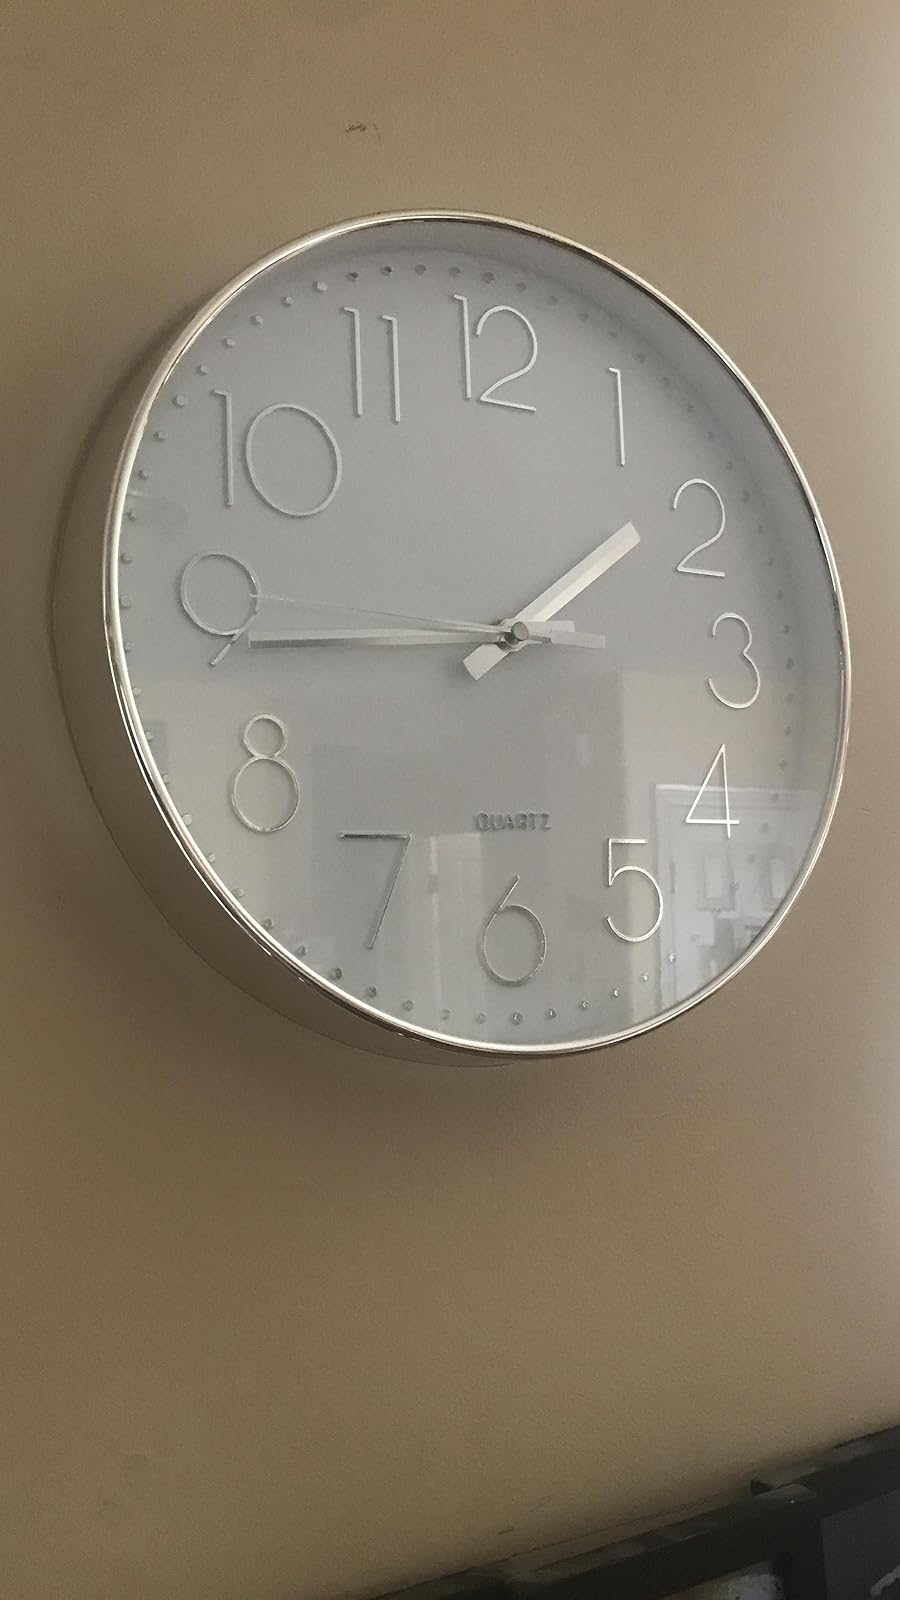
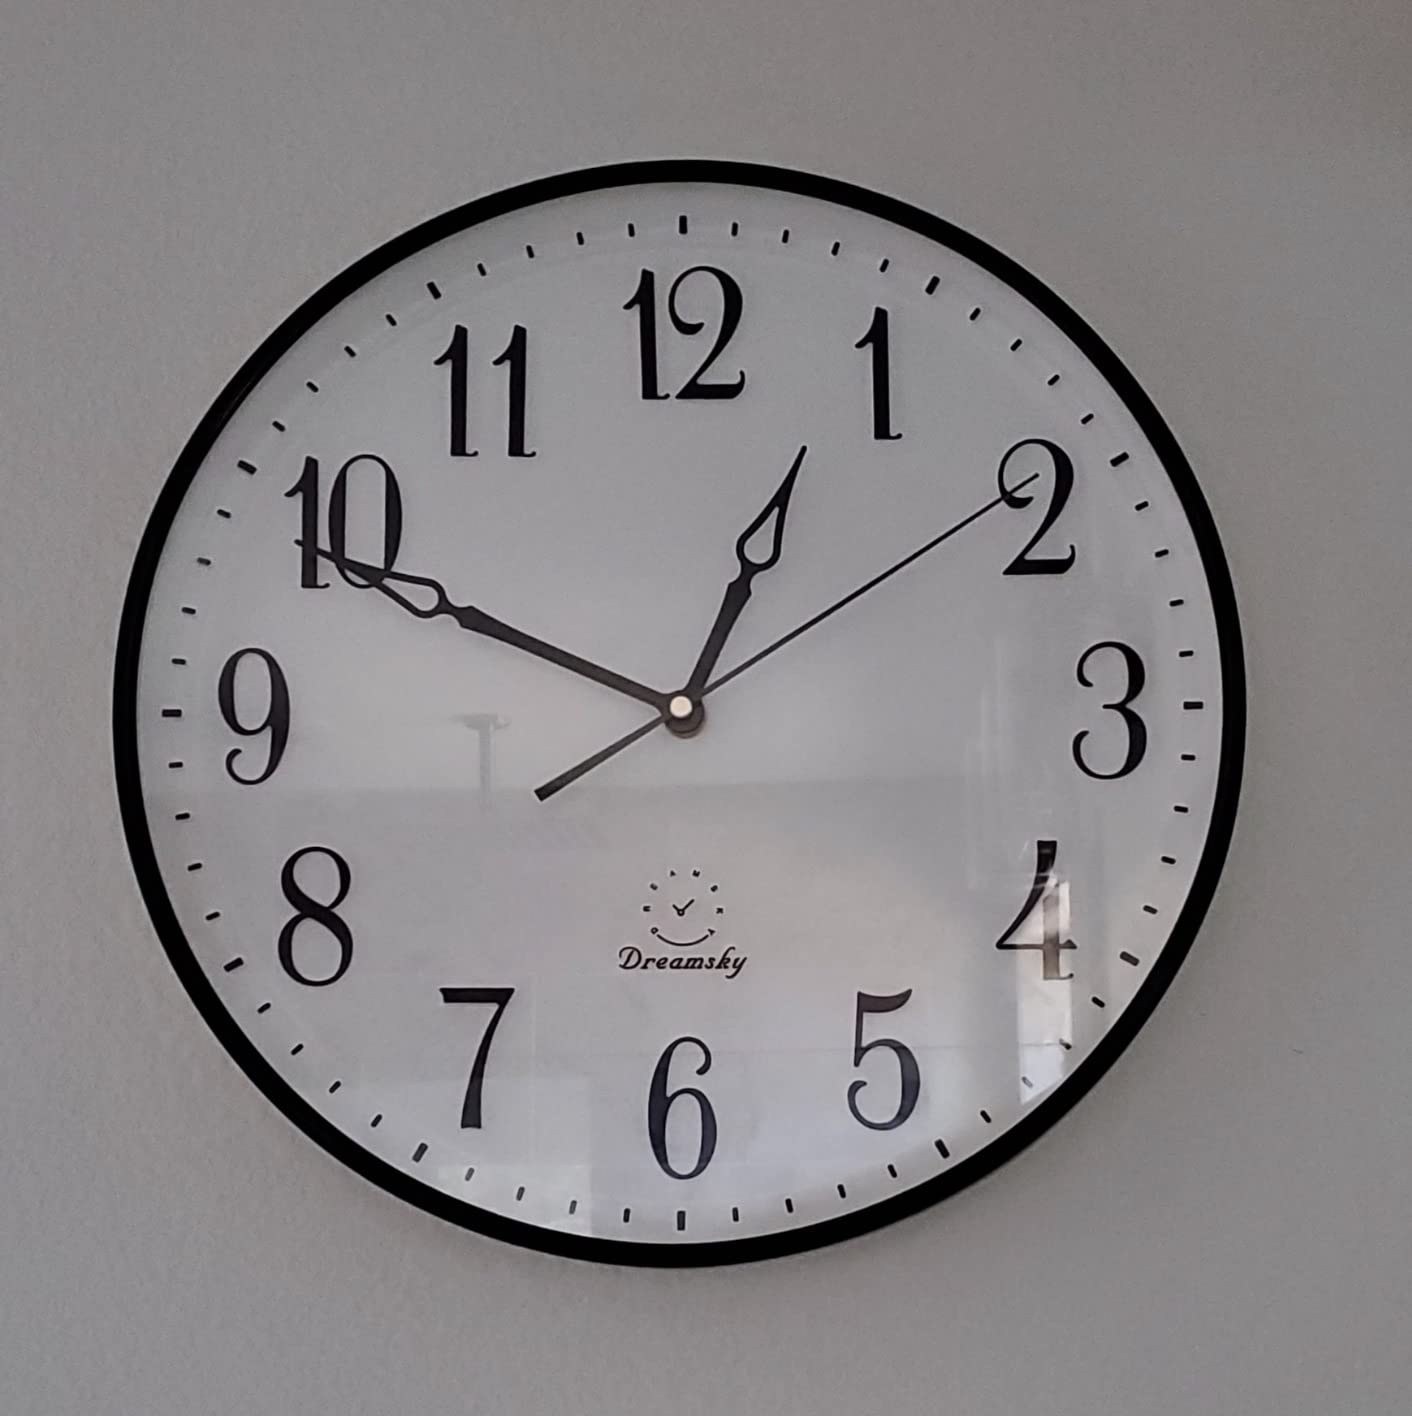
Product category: clock
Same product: no